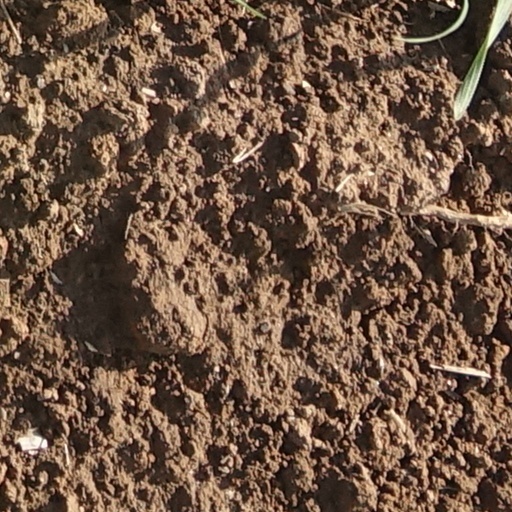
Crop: wheat